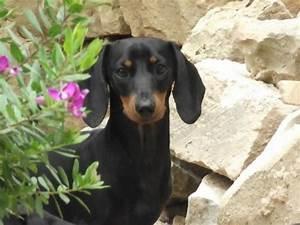
dog